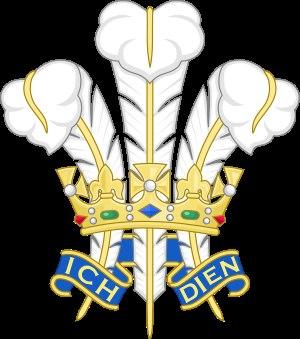
Jean de Luxembourg, dit l'Aveugle, fut roi de Bohême en 1310 par son premier mariage, comte de Luxembourg en 1313, et roi titulaire de Pologne.
La pièce de 2 pence est une pièce de monnaie en circulation au Royaume-Uni. Elle vaut deux centièmes de livre sterling. Elle est en circulation depuis le 15 février 1971, jour de la décimalisation du système monétaire britannique.
L'équipe du pays de Galles de rugby à XV est l'équipe nationale qui représente le pays de Galles dans les compétitions internationales majeures de rugby à XV, la Coupe du monde de rugby à XV et le Tournoi des Six Nations.